1895 World Allround Speed Skating Championships

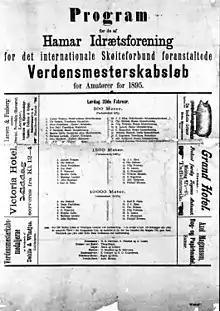
Official program

The 1895 World Allround Speed Skating Championships took place at 23 and 24 February 1895 at the ice rink Mjøsen in Hamar, Norway. There was no defending champion. In 1894 no champion was declared because none of the skaters won three distances. Jaap Eden became the first skater to win two world titles.